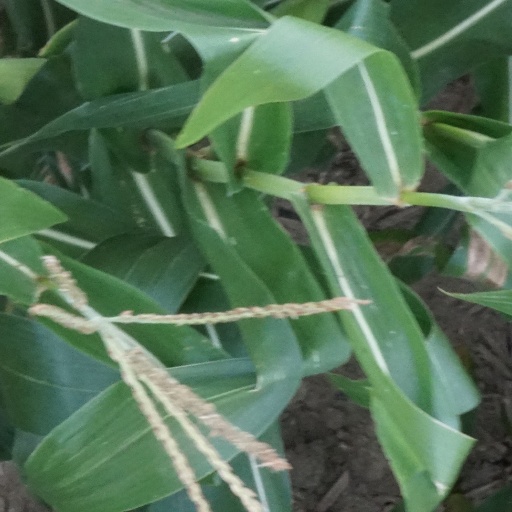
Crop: maize; corn